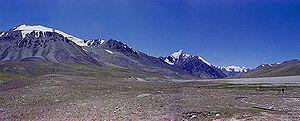
Le col de Khunjerab est un col frontalier entre la région du Xinjiang en Chine et le nord du Pakistan. Situé dans les montagnes du Karakoram, son altitude est de 4 693 mètres.